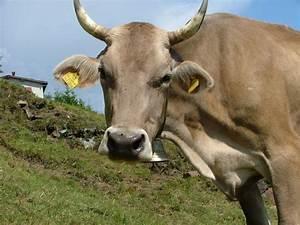
cow